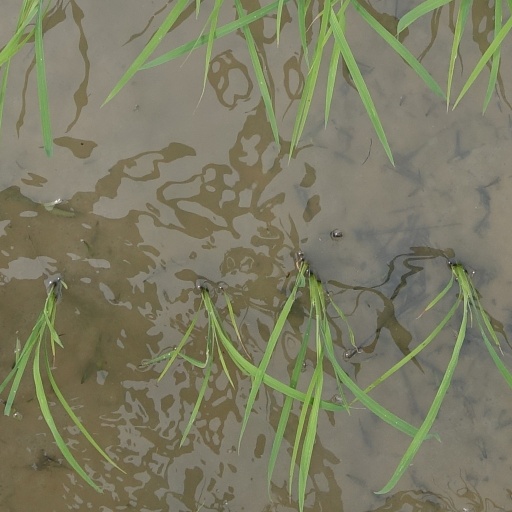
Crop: rice